Runk Bridge

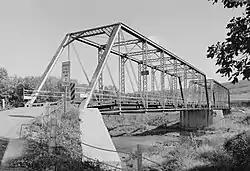
Runk Bridge, 1986

Runk Bridge, also known as Huntingdon County Bridge No. 9, is a historic Pratt truss bridge spanning Aughwick Creek and located at Shirley Township, Huntingdon County, Pennsylvania, United States. It was built by the Pennsylvania Bridge Co. in 1898. It measures in length and has two spans.